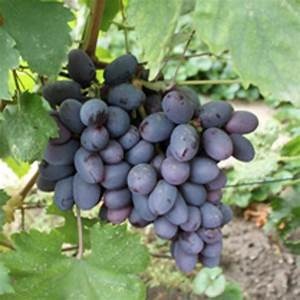
Label: grape